Glossary of plant morphology

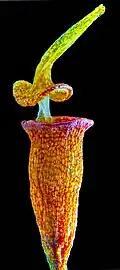
Dehisced capsule of a sporophyte, with the operculum remaining attached via the columella

Fruits are divided into different types, depending on how they form, where or how they open, and what parts they are composed of.